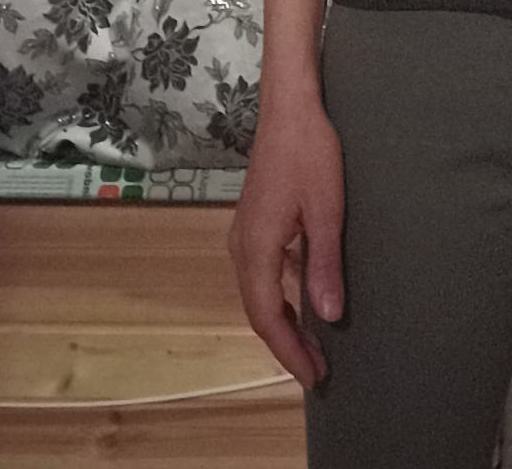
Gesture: no_gesture